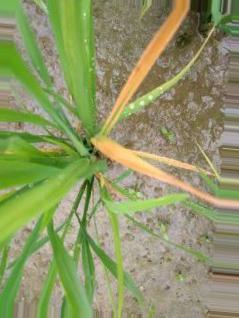
Nhãn: Tungro virus